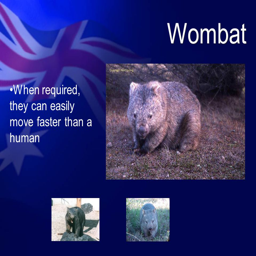
person when required , they can easily move faster than a human